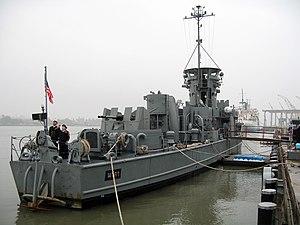
Ceci est la liste des lieux historiques inscrits sur le registre national dans le comté de Solano en Califonie.
Le Landing Craft Support, rebaptisé par la suite Landing Ship Support Large, est une catégorie de navires d'assaut amphibie utilisée par la marine américaine dans le Pacifique durant la Seconde Guerre mondiale. Ils ont été principalement employés pour l'appui rapproché avant le débarquement des forces sur les plages.